Dennis Hejlik

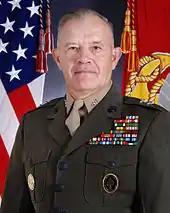
Hejlik as MARSOC commander

Hejlik was named the first commander of the Marine Special Operations Command. The command was first announced on November 1, 2005, becoming the first Special Operations Command unit of the Marine Corps. Hejlik was a vocal supporter of the new command, which opponents claim detracts from the corps' status and reputation as an all-elite force. Proponents, including Defense Secretary Donald Rumsfeld, claim special operations units, to include marines, are essential in the War on Terrorism.